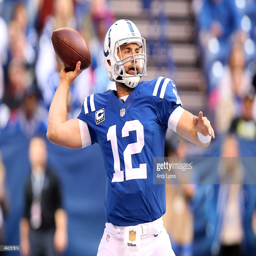
# throws a pass during the game against sports team .